Yehia El-Fakharany

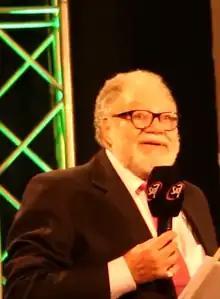
Yehia el-Fakharany releases a press statement; while being honored at the 65th Catholic Cultural Center Film Festival

El-Fakharany won about 50 awards during his artistic career, among them the Carthage Film Festival Award for the film "He went out and never came back" (Kharag wa lam yaʿud, "خرج ولم يعد") in 1984, the Catholic Cultural Center Award for the film "Return of a Citizen" (ʿAudat muatin, "عودة مواطن") in 1984 and the State Encouragement Prize in Arts from the Supreme Council of Culture in 1993. He also won the Cairo Arab Media Festival Award, the Award for Excellence in Acting from the 4th National Fiction Film Festival for "The Land of Dreams" (Ard el-Ahlamm, "أرض الأحلام"), and the Mustafa Amin and Ali Amin Award for the series "El-Ḥilmiyya Nights" (Layaly el-Hilmiyya, "ليالي الحلمية") in 1993.